Polistes humilis

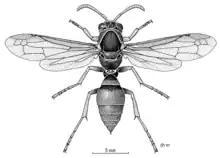
"Polistes humilis", female, illustrated by Des Helmore

This species of wasp can be identified by its slender body structure and banded coloring. Adults have yellow faces and are 10–15mm long with a tannish-red coloration. Males can be distinguished from females by a yellow marking on the abdomen area. In addition, "Polistes humilis" are generally bigger than most other paper wasps. Nests of this species can be identified by their cone shaped appearance with multiple hexagonal cells. The species builds its nest out of grey wood fiber material, which is a mixture of its own saliva and wood. Unlike most species of wasps, "Polistes humilis" colonies have been known to re-utilize old nests from year to year. Some colonies overwinter and shelter above the comb in colder months.